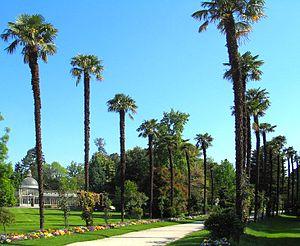
Un jardin public est un terrain enclos, paysagé et planté destiné à la promenade ou à l’agrément du public.